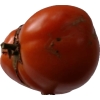
Label: tomato